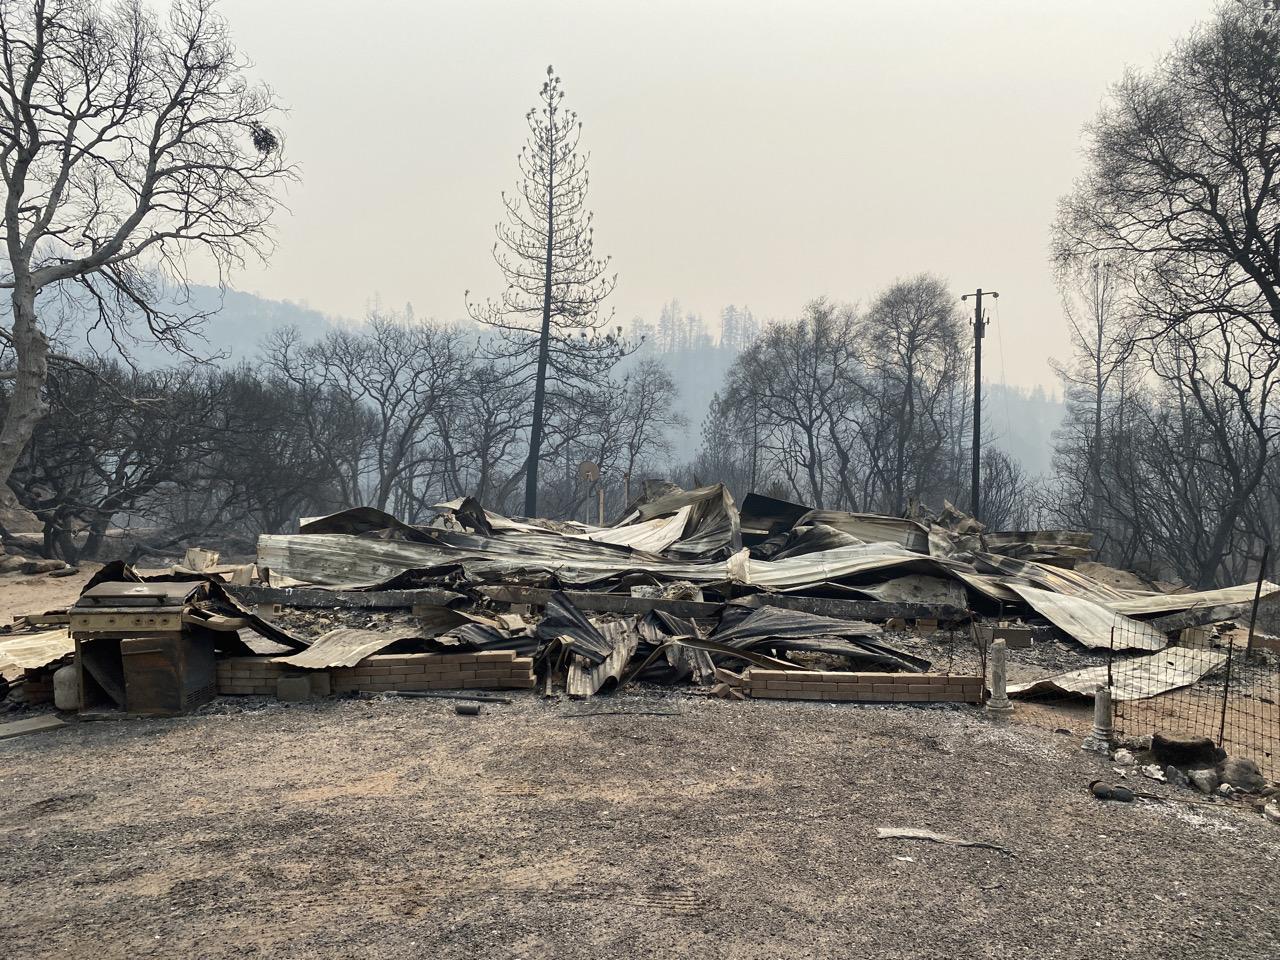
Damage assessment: destroyed